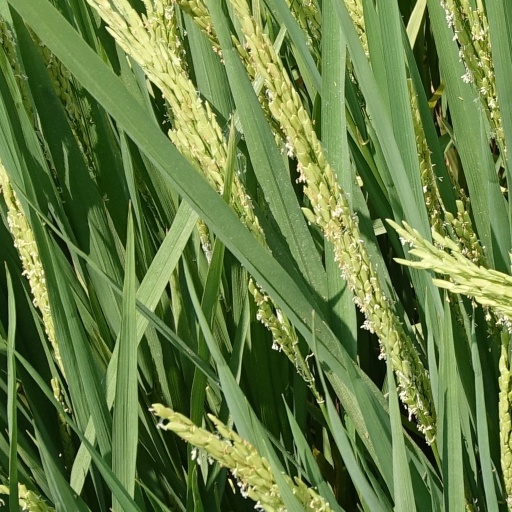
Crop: rice